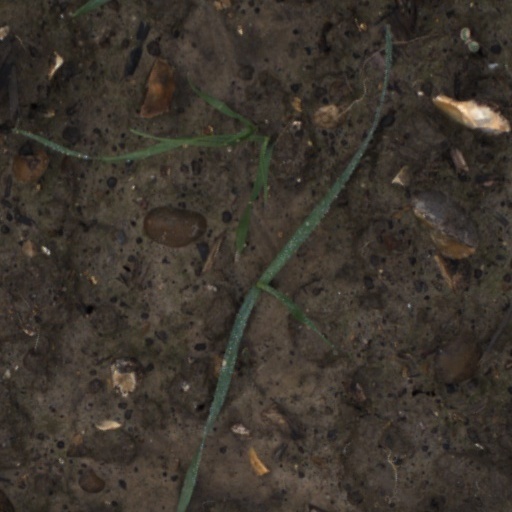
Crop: wheat